Sky position (RA, Dec in degrees): 128.659, 28.372
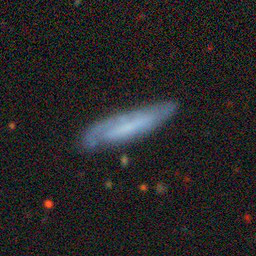
Galaxy morphology: Edge-on Galaxies without Bulge